The Littlest Horse Thieves

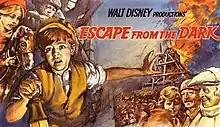
UK quad poster

The Littlest Horse Thieves (British title: Escape from the Dark) is a 1976 family drama film produced by Walt Disney Productions, directed by Charles Jarrott and starring Alastair Sim (in his final theatrical film), Peter Barkworth and Maurice Colbourne. In the United States, it was released on a double bill with "The Many Adventures of Winnie the Pooh" on March 11, 1977. The film was released in the United Kingdom on May 26, 1976, under the title Escape from the Dark.